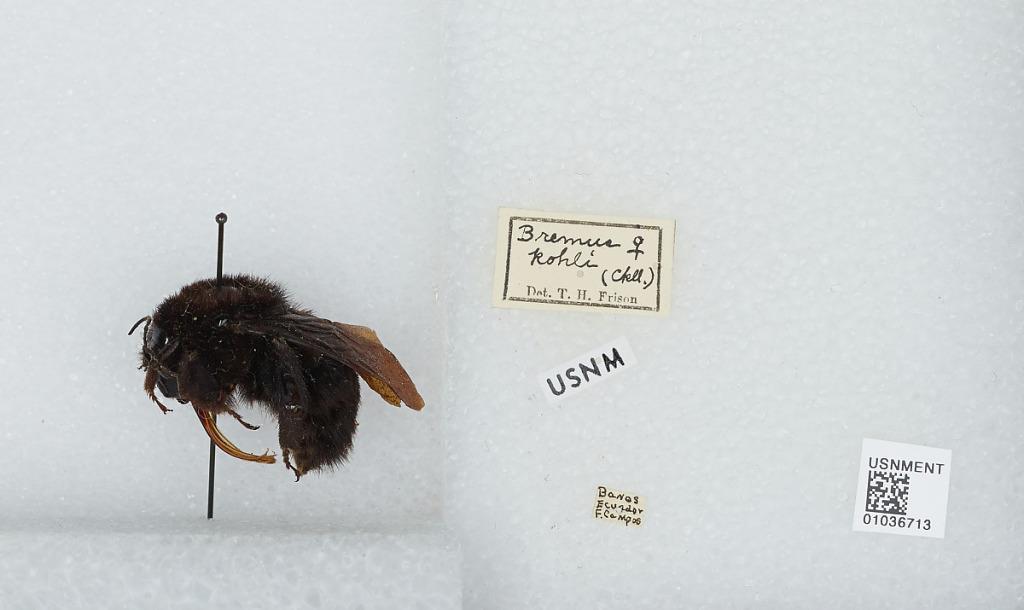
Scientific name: Bombus (Fervidobombus) morio (Swederus)
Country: Ecuador
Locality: Banos
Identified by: Frison, T.